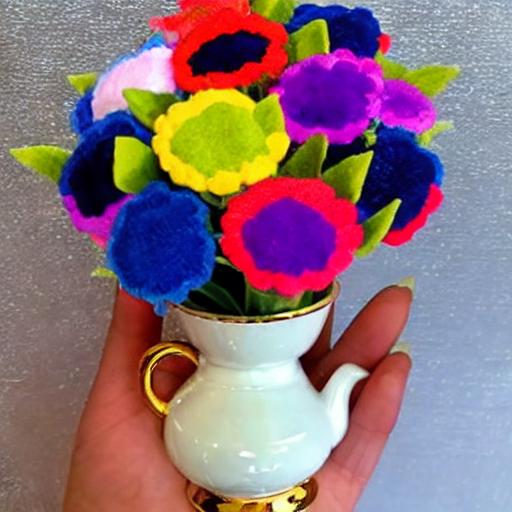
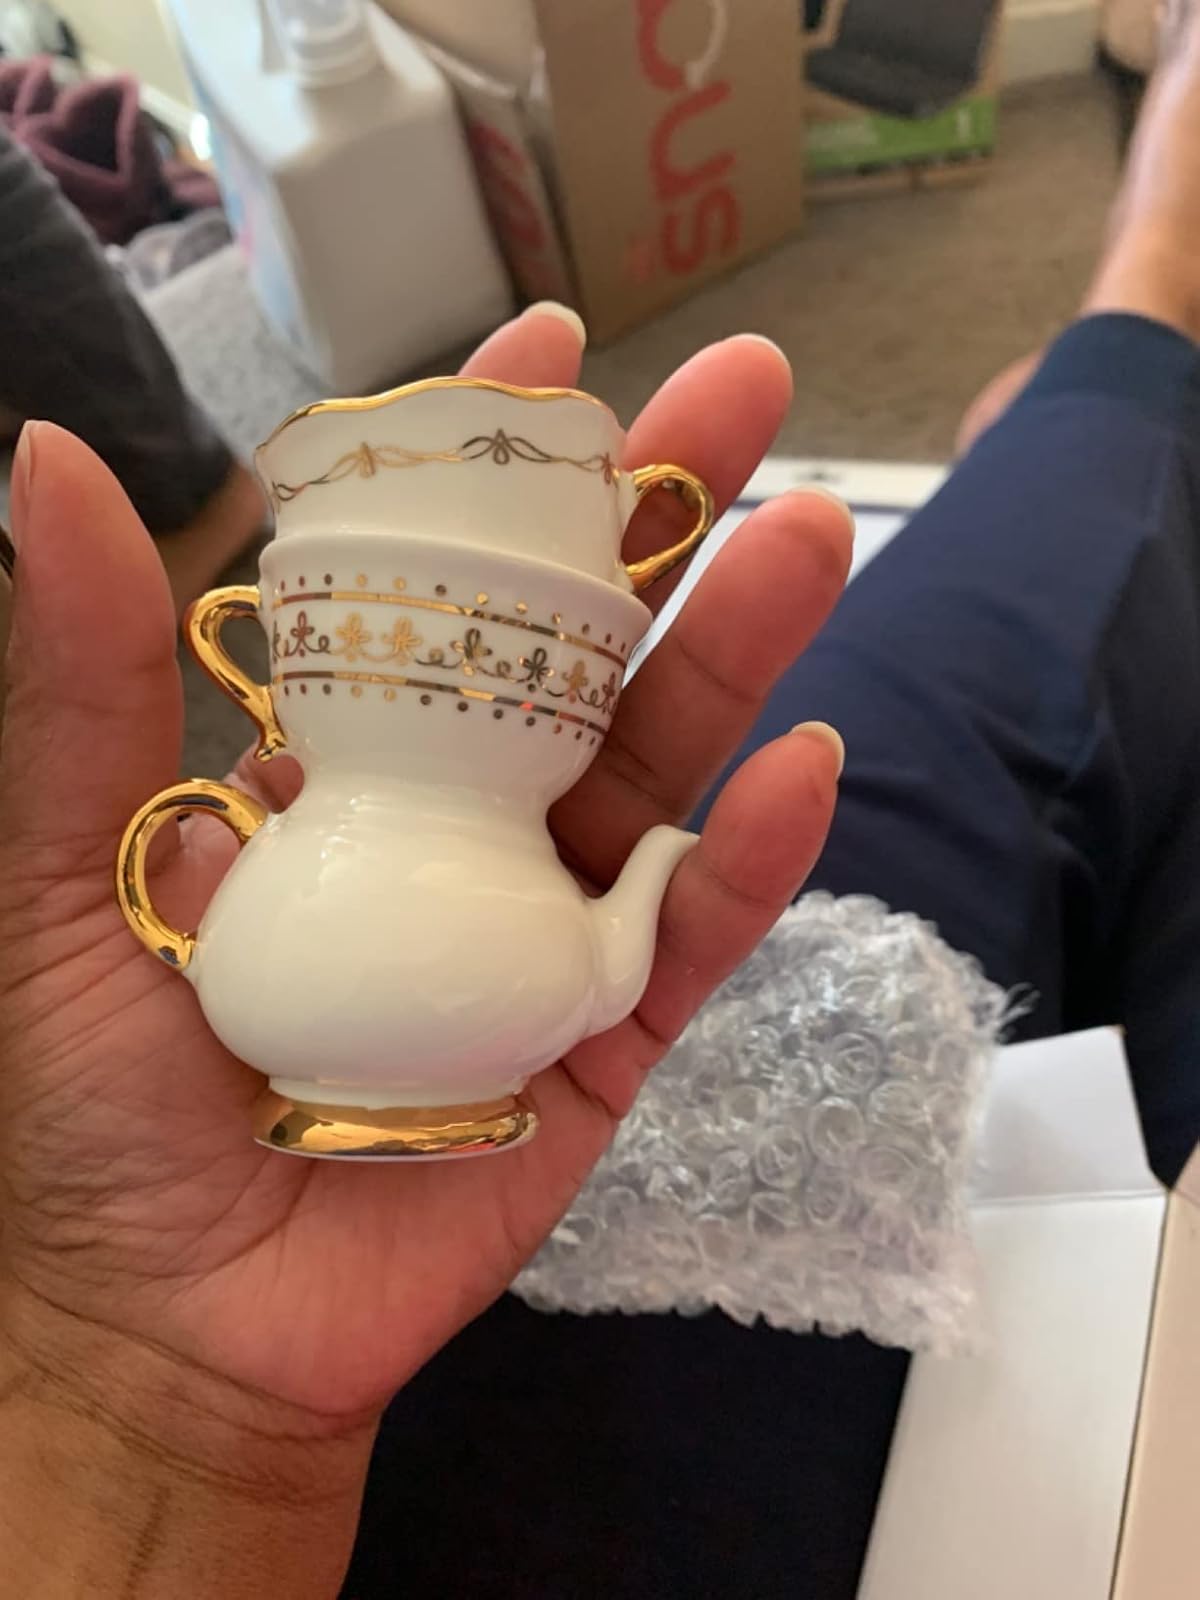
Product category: vase
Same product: no